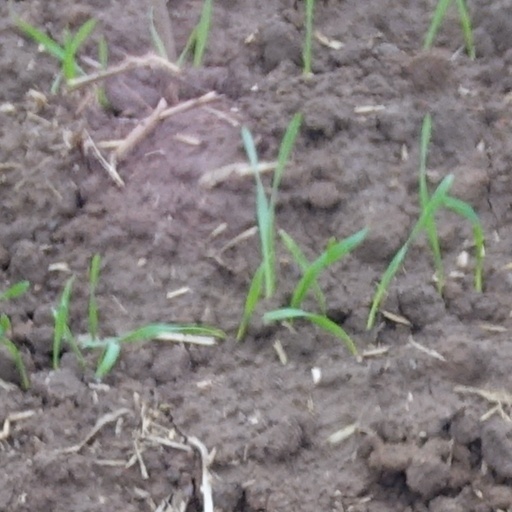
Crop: wheat